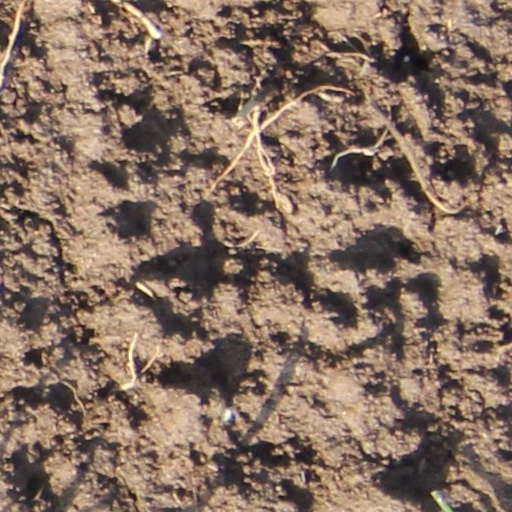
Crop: wheat